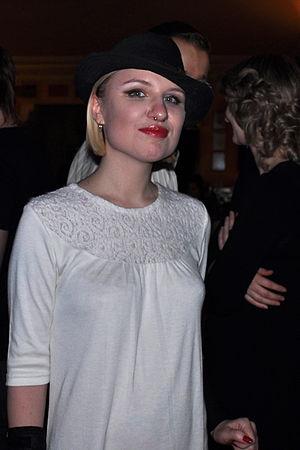
La censure en fédération de Russie est le contrôle des institutions de l'État et de la société civile russe sur le contenu et la diffusion de l'information, des documents imprimés, des œuvres musicales et scéniques, des œuvres d'art, des œuvres cinématographiques et photographiques, des transmissions par radio ou télévision, des sites web et portails, dans certains cas de la correspondance privée, dans le but de limiter ou d'empêcher la diffusion d'idées et d'informations dont les organes du pouvoir, ou l'opinion publique, estiment qu'ils représentent un danger.
Valeria Gaï Germanica est une réalisatrice russe, née le 1ᵉʳ mars 1984 à Moscou. Elle a réalisé des documentaires comme Sisters, Boys, Infanta’s Birthday ainsi que Girls présenté au 59ᵉ Festival de Cannes.